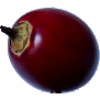
Label: Tamarillo 1